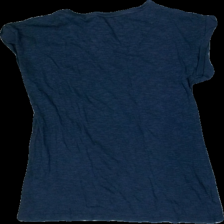
View: back
Type: T-shirt
Category: Ladies
Brand: Esprit
Colors: Blue
Material: 100% Cotton
Pattern: Striped
Cut: C-collar, Loose
Size: S
Season: All
Price range: 50-100
Recommended usage: Recycle
Description: washed out